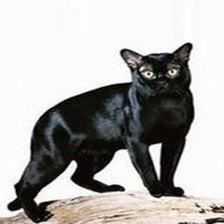
Species: cat
Breed: Bombay